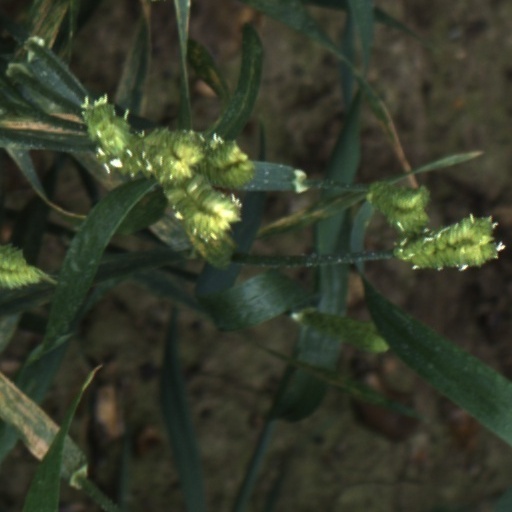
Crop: wheat